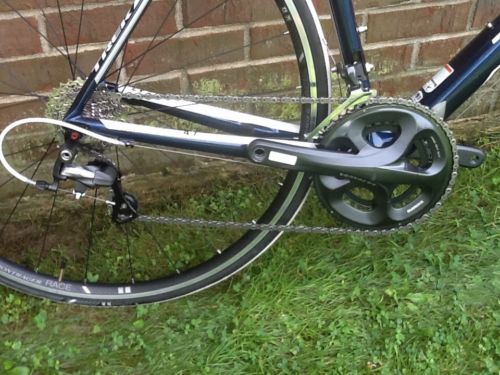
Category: bicycle